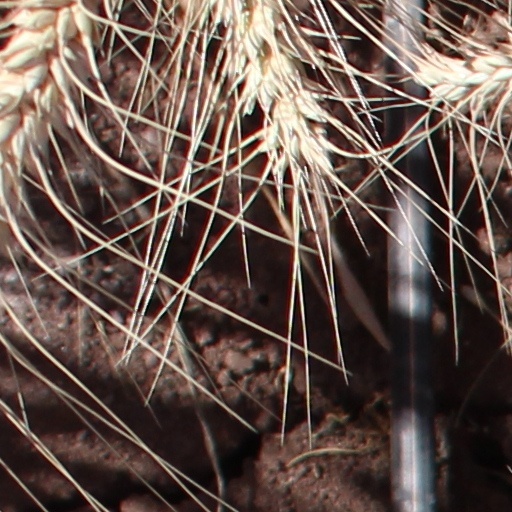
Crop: wheat